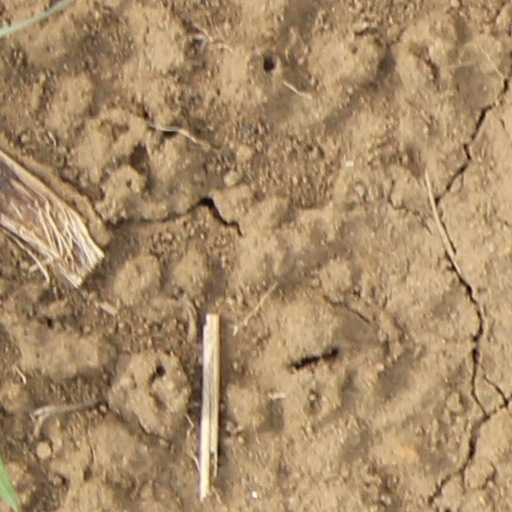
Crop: wheat